Bromley House Library

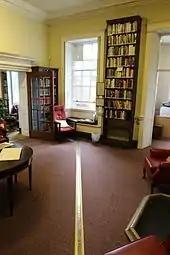
The 'Standfast Library' in Bromley House Library, has a meridian line used to determine local solar noon.

The library is situated in Bromley House, a Georgian townhouse in Nottingham city centre. The building is Grade II* listed and retains many original features. It was built in 1752 as his town house by Sir George Smith, 1st Baronet (1714–1769) of Stoke Hall, East Stoke, Nottinghamshire, a grandson of the founder of Smith's Bank in Nottingham, the oldest known provincial bank in the United Kingdom. He used part as an office for transacting his lucrative business as Collector of the Land Tax.